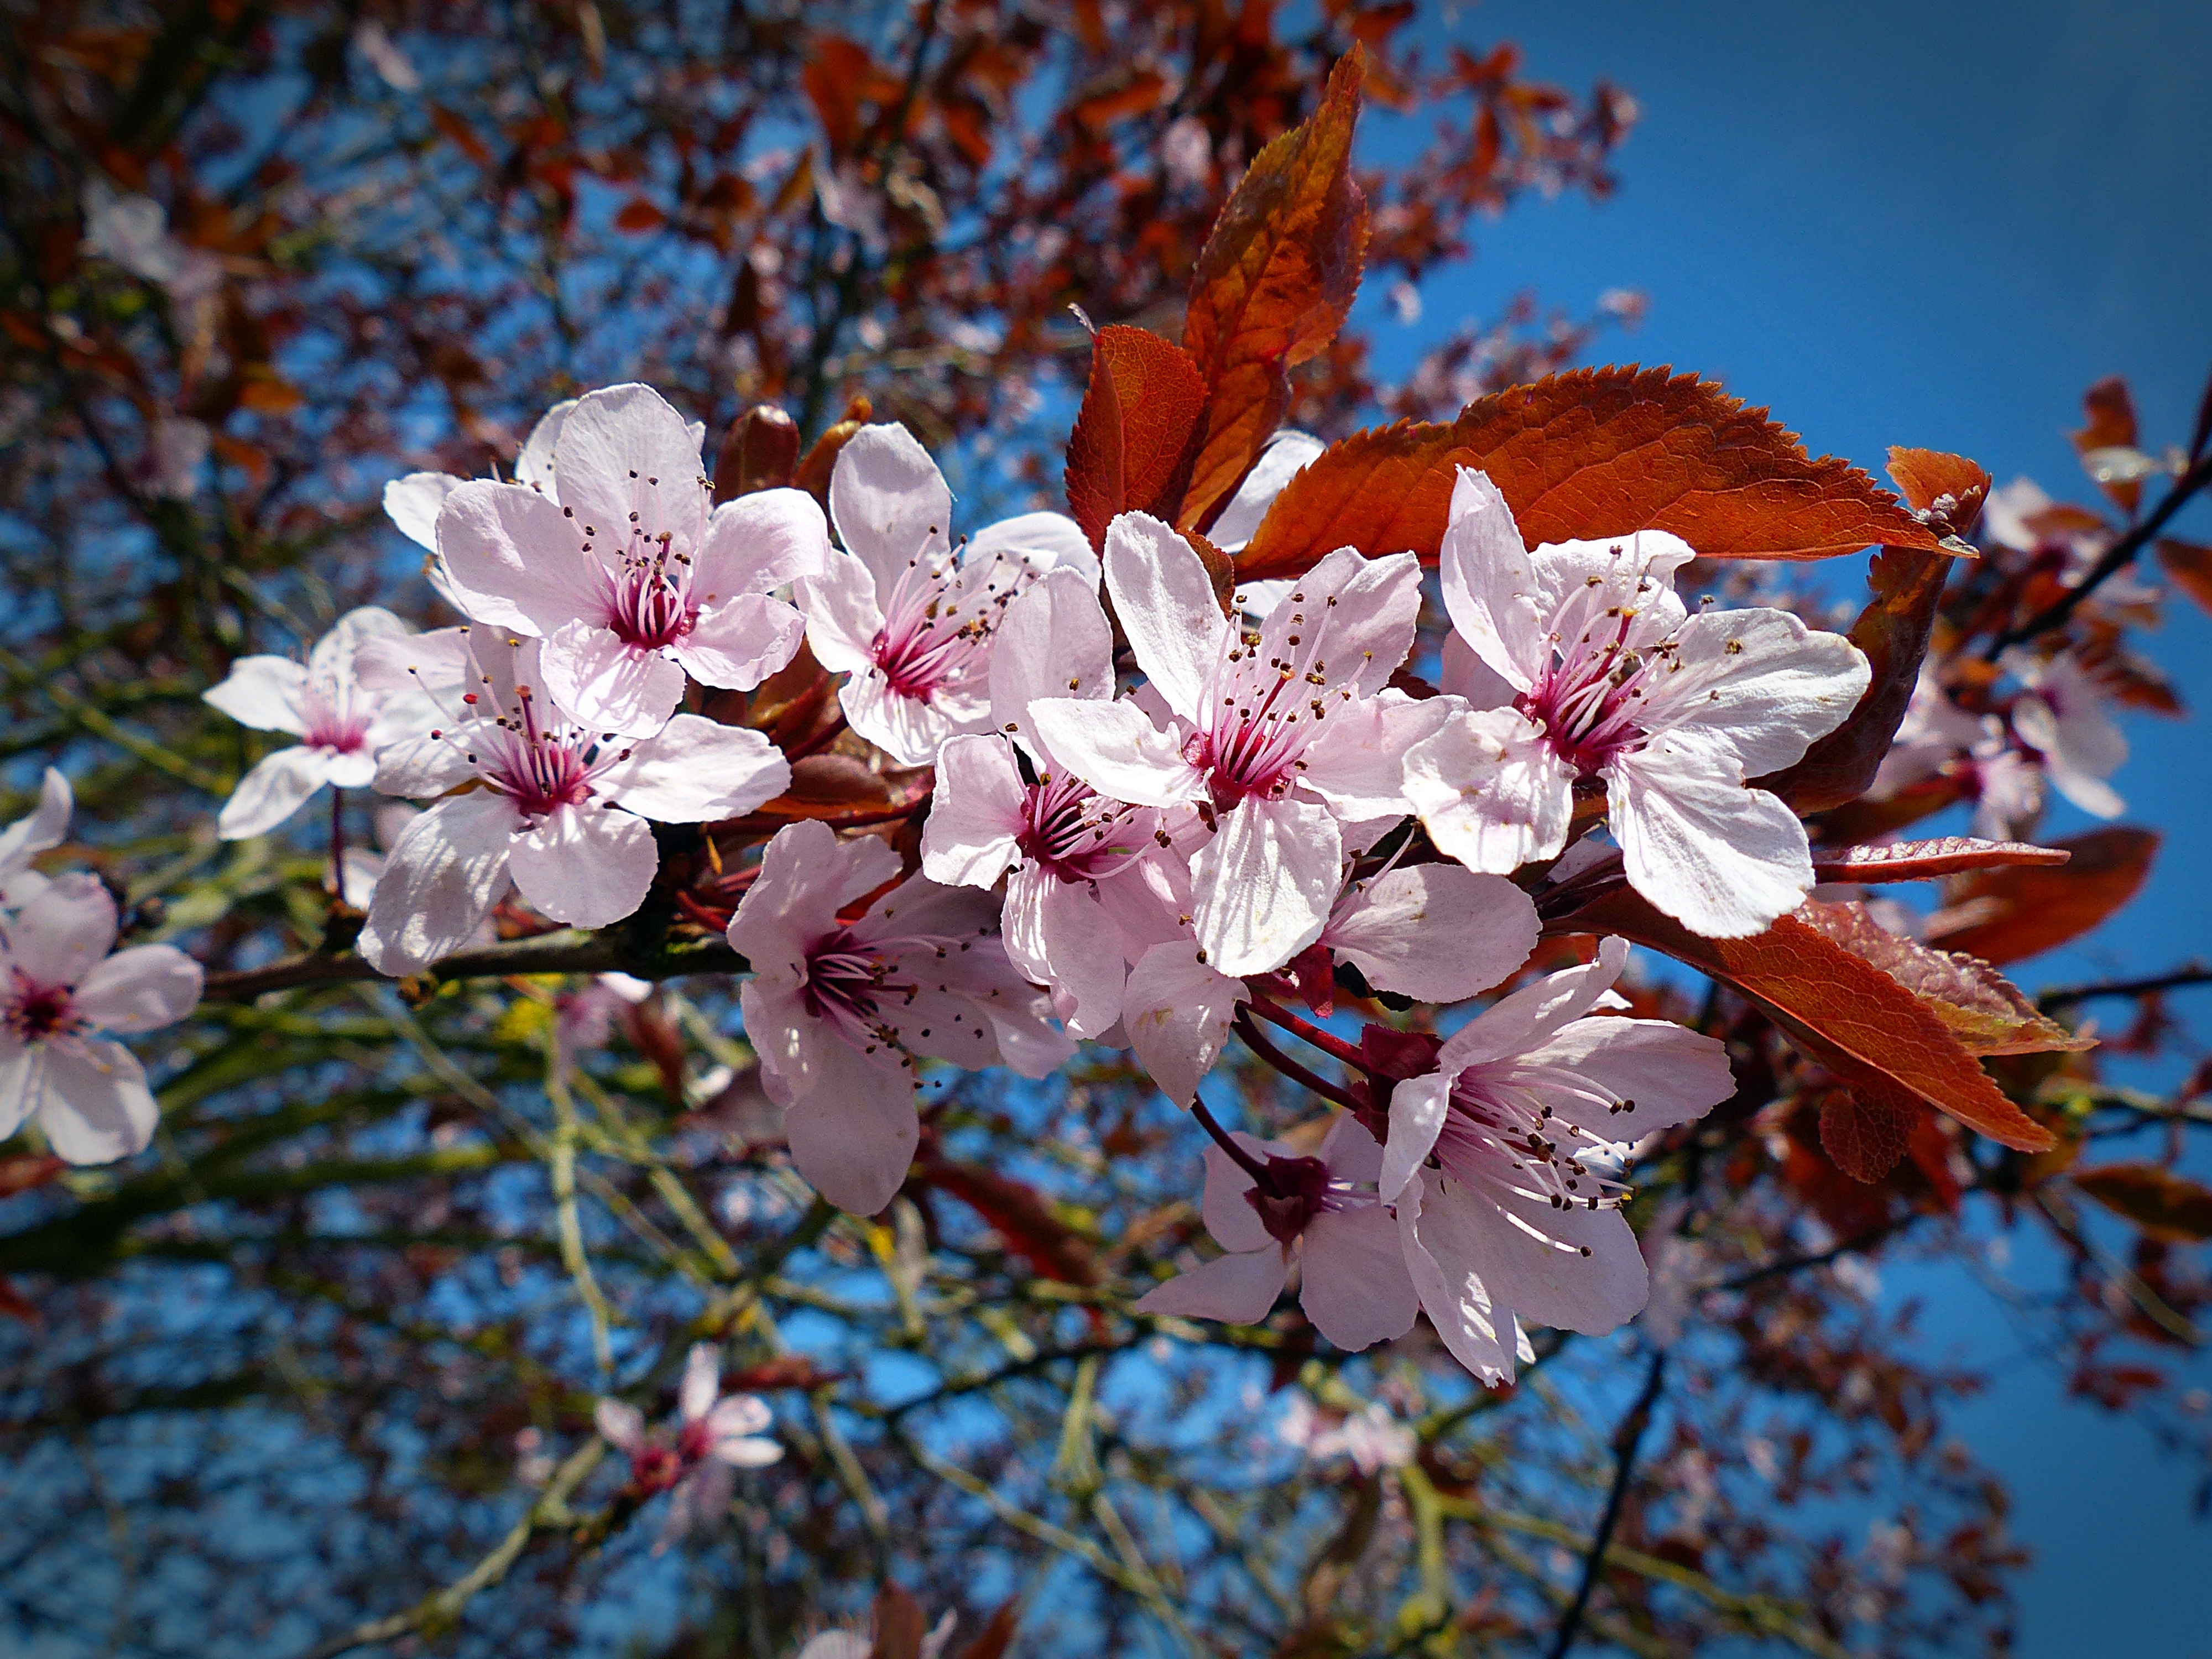
tree, branch, blossom, plant, flower, petal, bloom, spring, pink, flora, cherry blossom, twig, prunus, cherry, flowering plant, japanese cherry